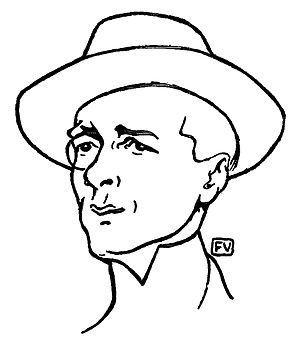
Marcel Boulenger
Marcel Boulenger.
Marcel Jacques Boulenger var en fransk fægter som deltog under OL 1900 i Paris og 1912 i Stockholm.